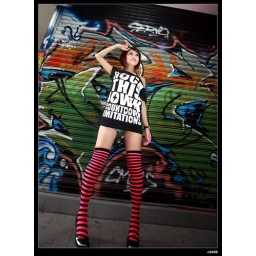
Weisi dressed cool and sexy clothing to show the fashion style in Simen street of Taipei that was charming